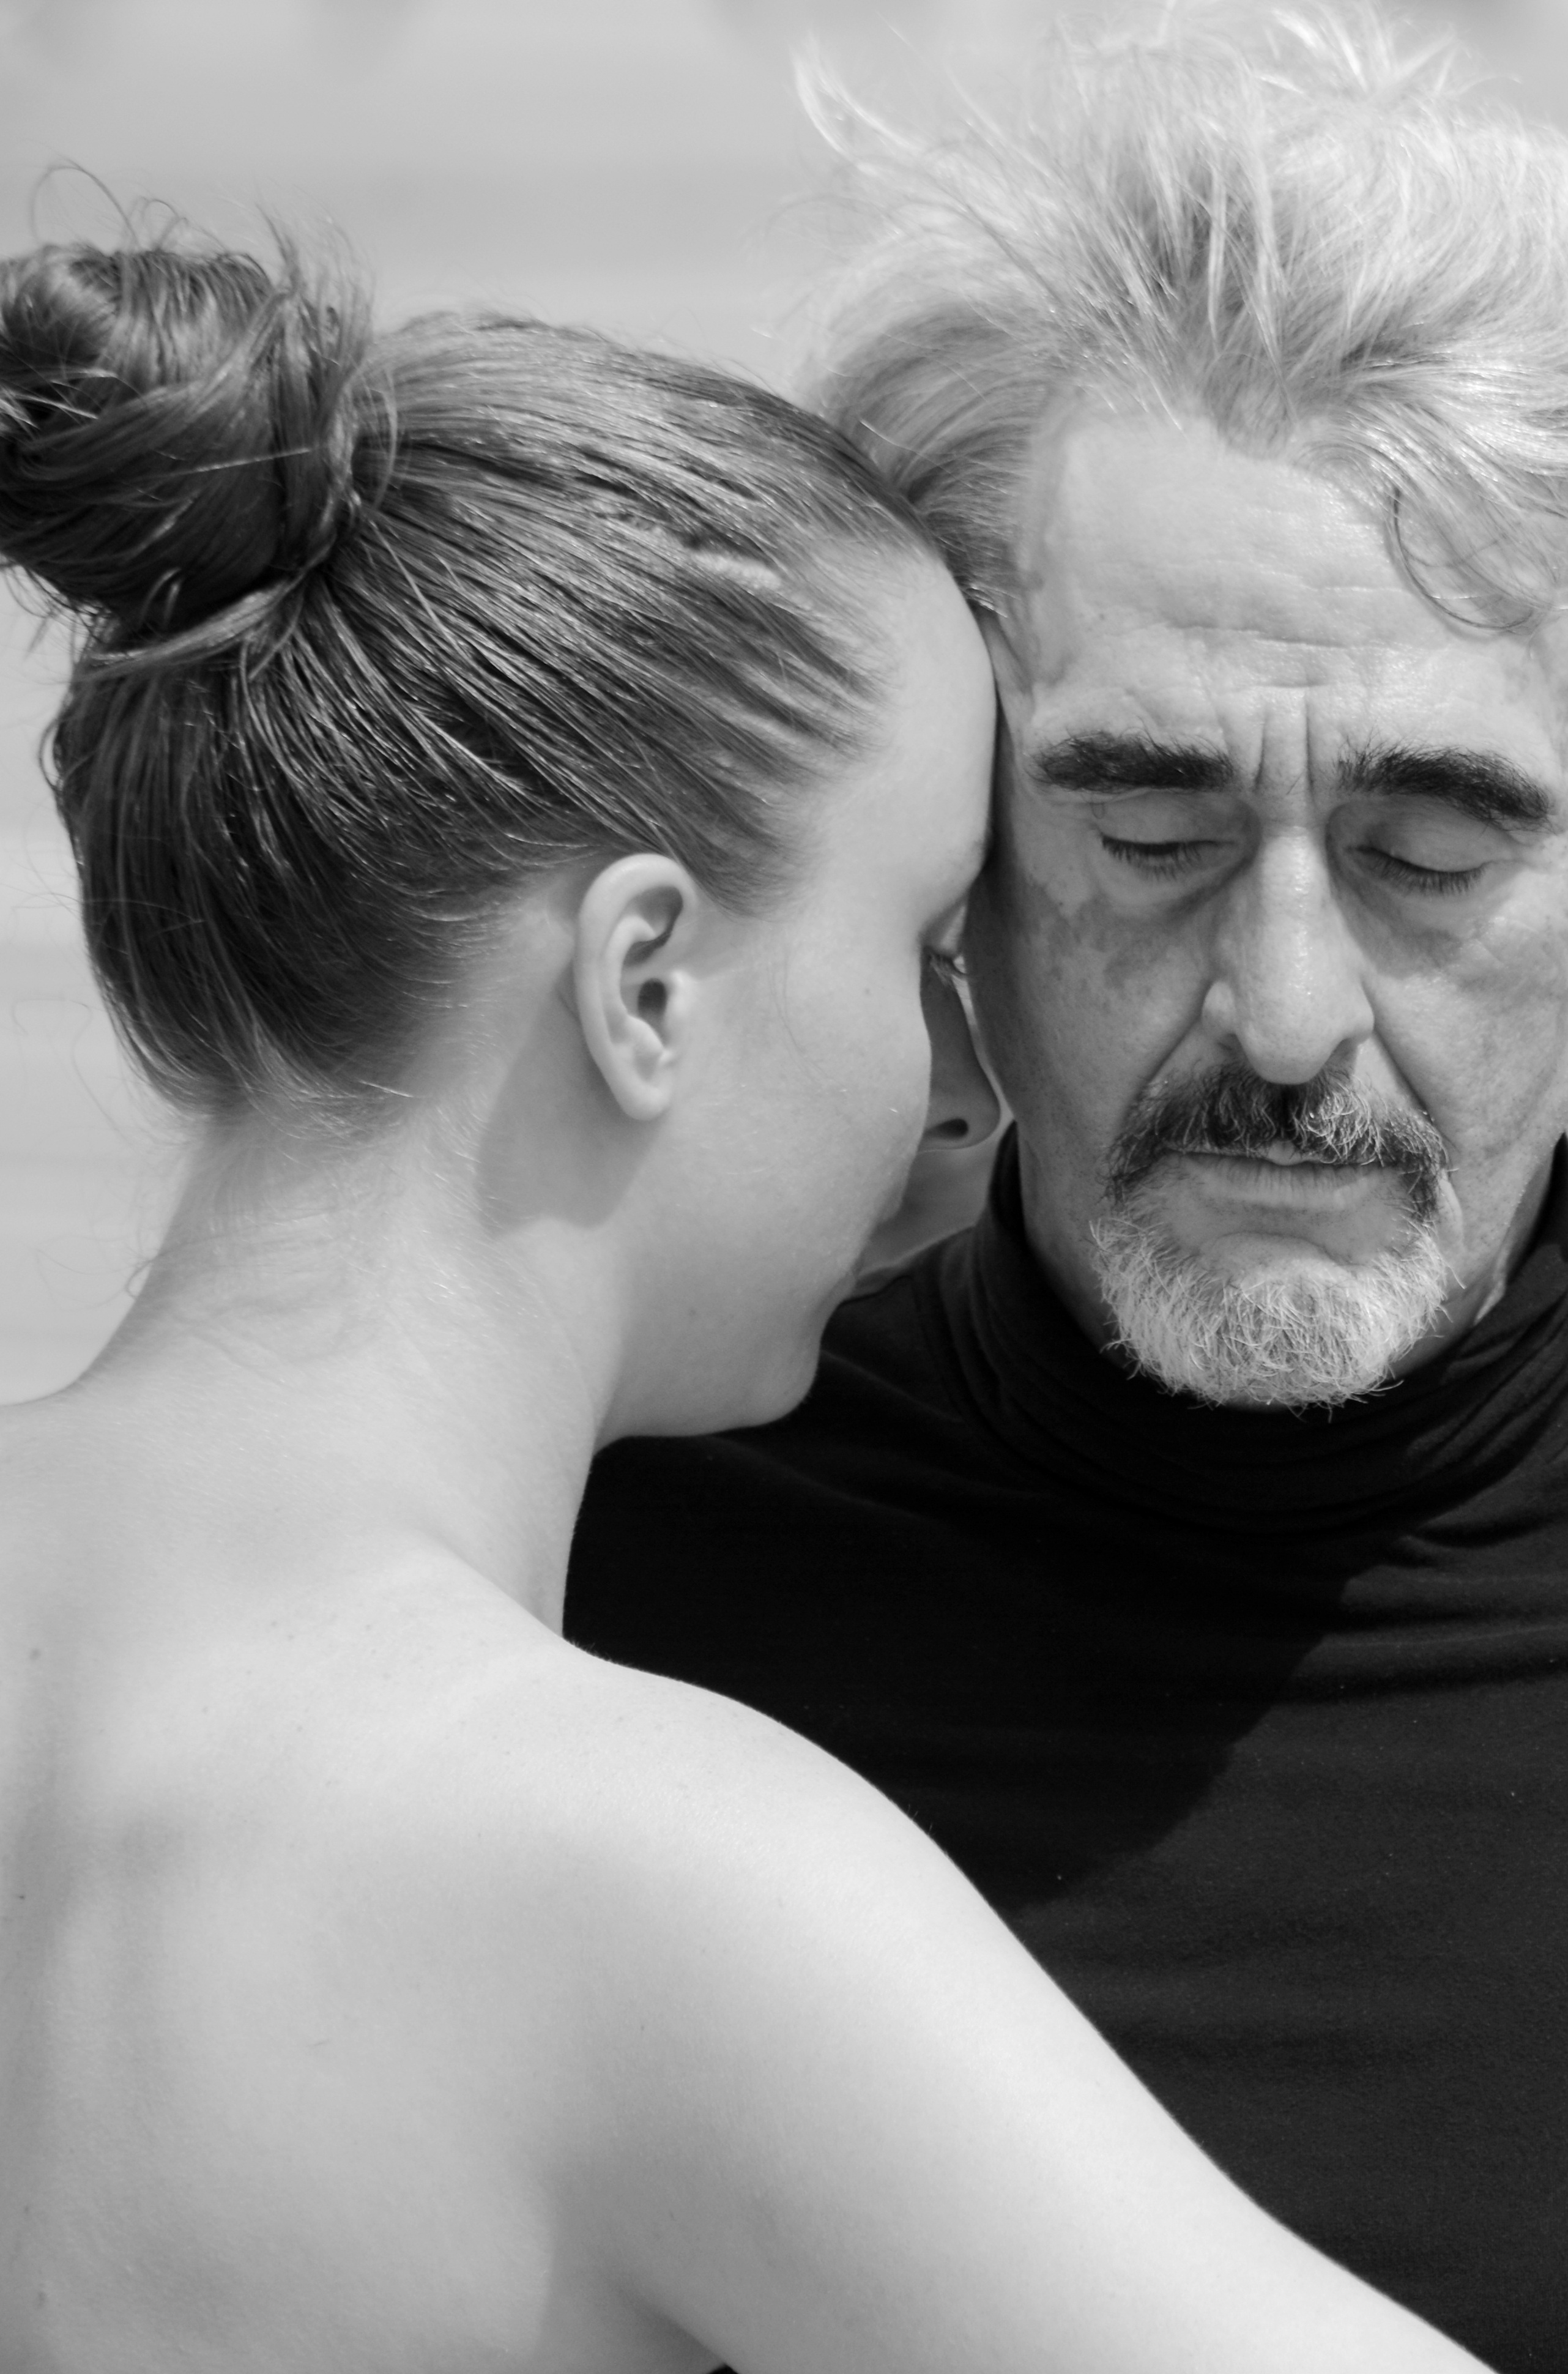
man, person, black and white, woman, hair, white, sport, portrait, black, monochrome, hairstyle, face, beauty, tango, interaction, operair, dance style, zsammenspiel, monochrome photography, portrait photography